George Washington's teeth

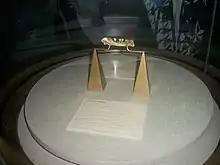
The lower plate of one of Washington's sets of false teeth on display at Mount Vernon in 2010

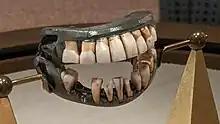
Another set of Washington's dentures on display in 2021

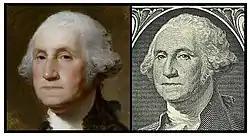
Washington's face in the "Athenaeum Portrait" and the one-dollar bill

During his life, George Washington had four sets of dentures. He began wearing partial dentures by 1781. Despite many people believing they were made of wood, they contained no wood, and often were made of teeth extracted from enslaved people and other materials, including hippopotamus ivory, brass, and gold. The dentures had metal fasteners, springs to force them open, as well as bolts to keep them together.